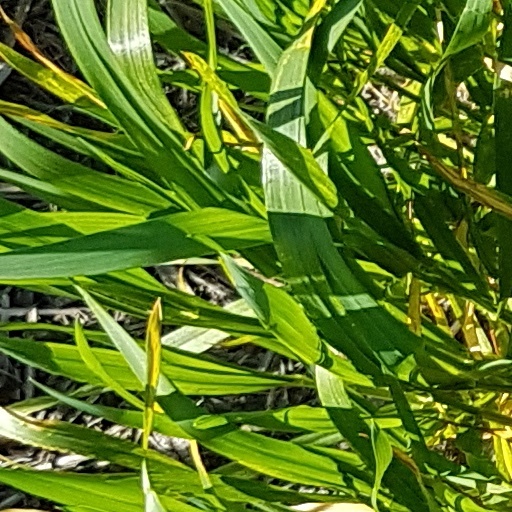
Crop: wheat